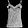
Label: Shirt